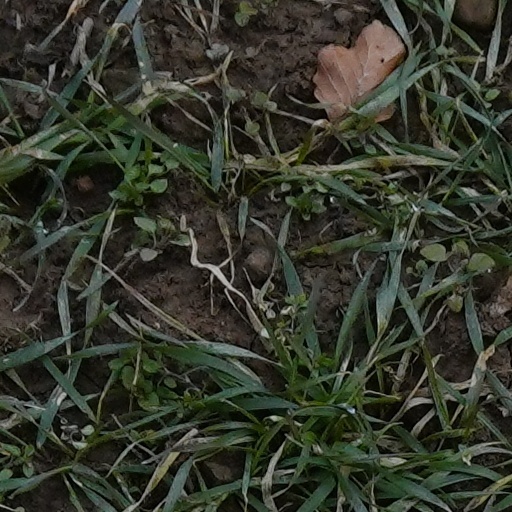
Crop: wheat